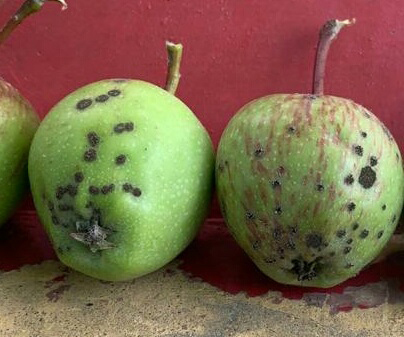
Plant: Apple
Disease: apple scab